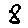
Label: 8